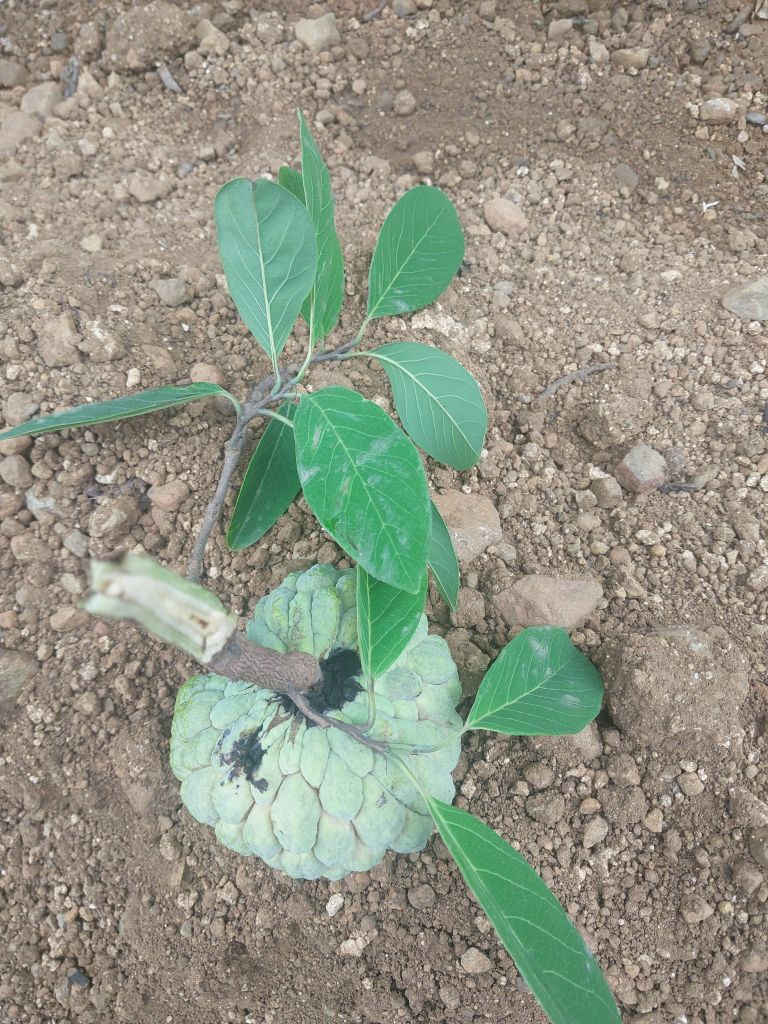
Disease label: Blank Canker